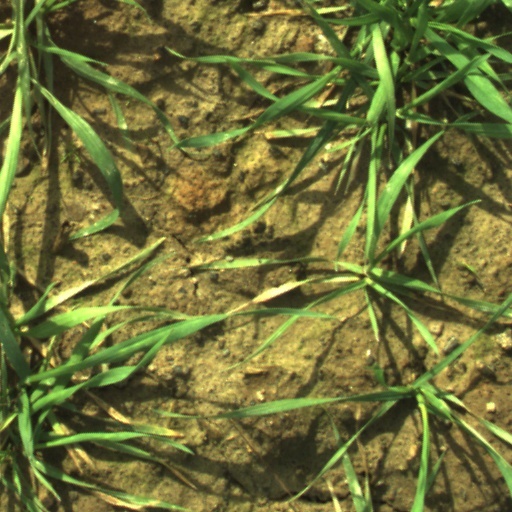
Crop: wheat